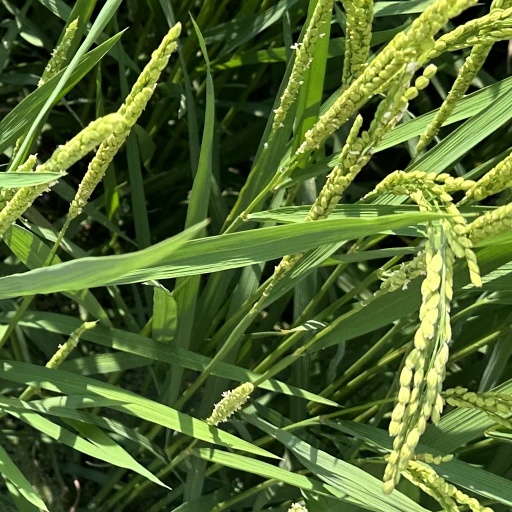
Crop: rice